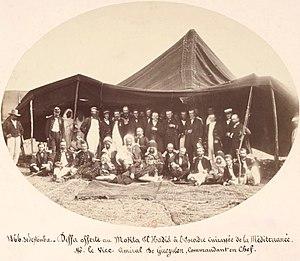
Diffa offerte le 30 septembre 1866, par la société minière Mokta el-Hadid (Algérie), au vice-amiral de Gueydon, commandant en chef.
Annie Rey-Goldzeiguer, née le 12 décembre 1925 à Tunis et morte le 17 avril 2019 à Massiac, est une historienne, spécialiste de l'Algérie coloniale. Elle a soutenu une thèse sur les initiatives du Second Empire en Algérie et l'évolution des sociétés traditionnelles sous la colonisation : Le Royaume arabe. La politique algérienne de Napoléon III en 1974.